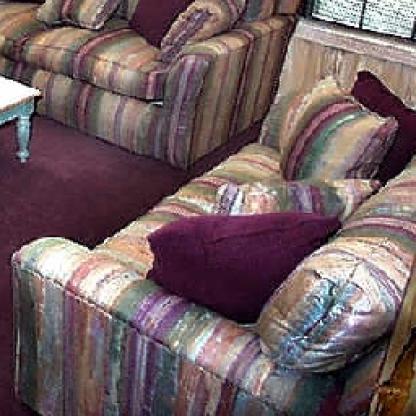
Scene: Indoor